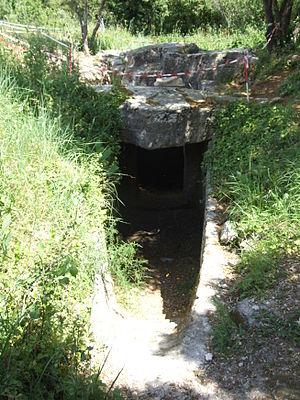
Entrée de l'hypogée du Castelet à Fontvieille, Bouches-du-Rhône
Fontvieille est une commune française située dans le département des Bouches-du-Rhône en région Provence-Alpes-Côte d'Azur.
Cet article recense les monuments historiques français classés en 1900.
Les hypogées de Fontvieille, plus anciennement qualifiés d'hypogées d'Arles, ou plus communément d'hypogées d'Arles-Fontvieille, sont des tombes collectives situées sur la commune de Fontvieille dans le département des Bouches-du-Rhône, en France.
Ce tableau présente la liste de tous les monuments historiques classés ou inscrits dans la ville de Fontvieille, Bouches-du-Rhône, en France.